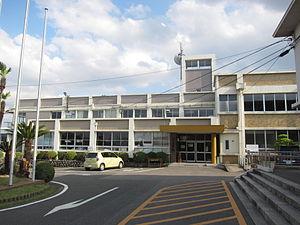
Agui est un bourg du district de Chita, dans la préfecture d'Aichi, au Japon.